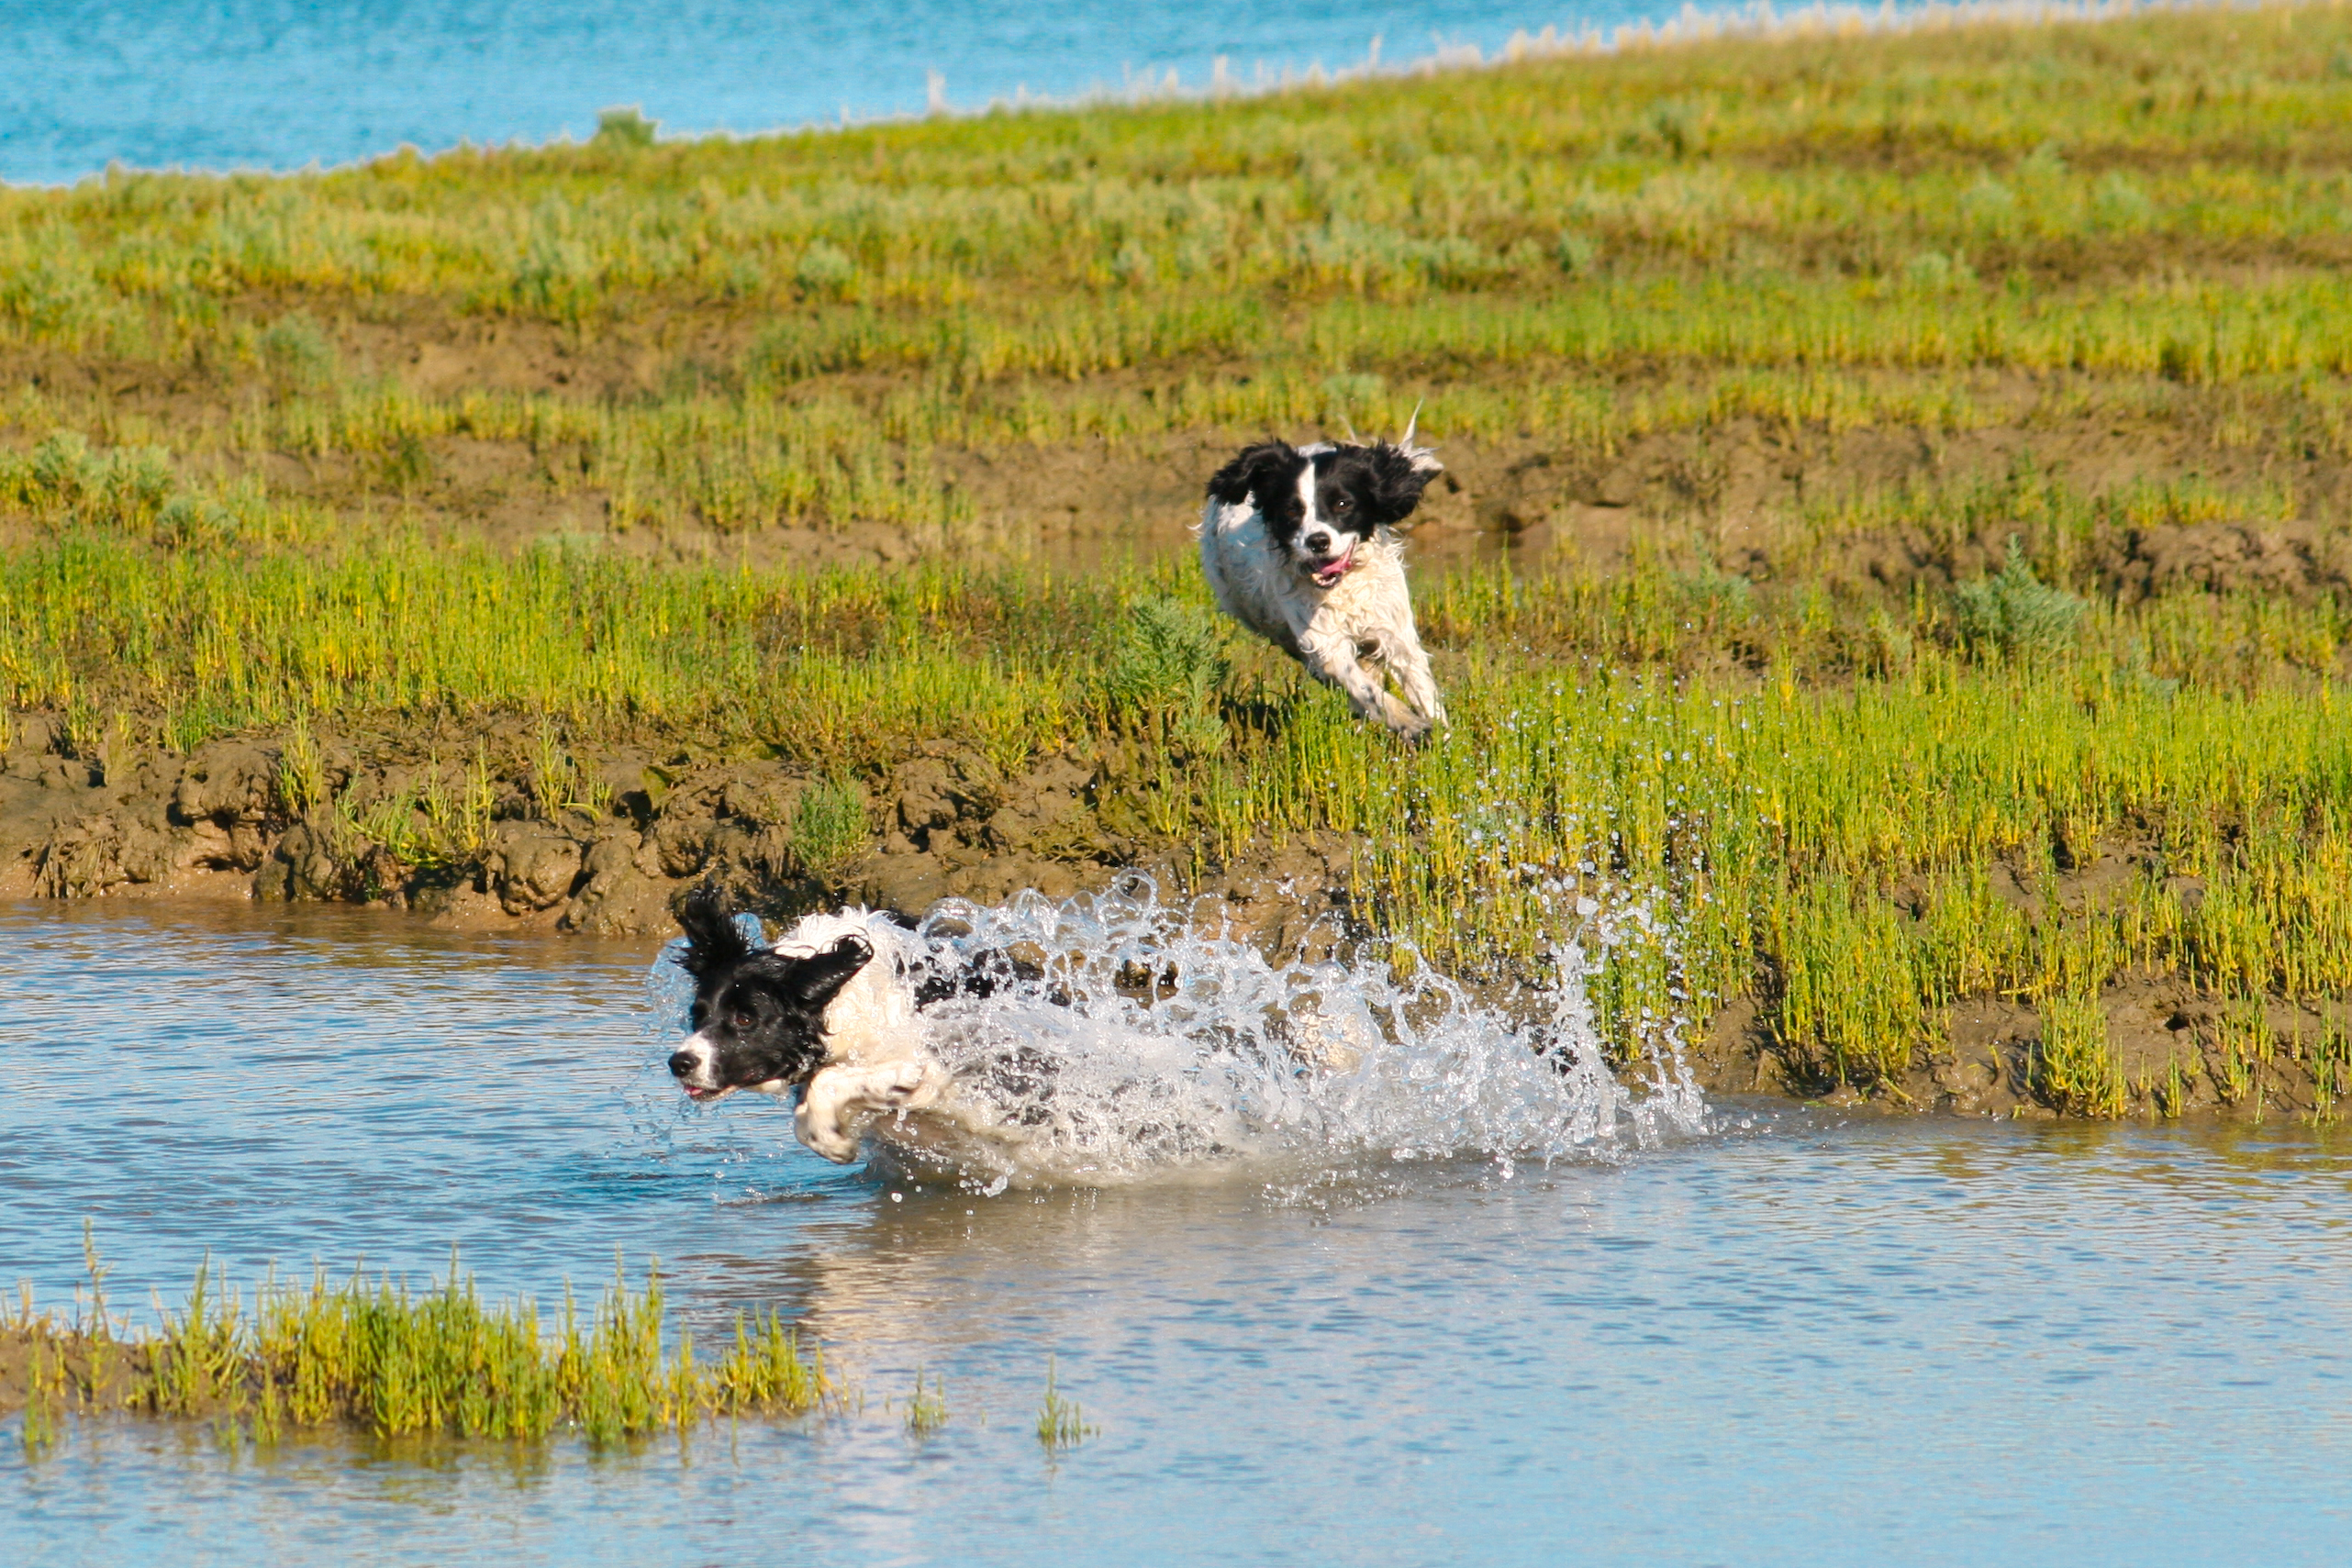
water, marsh, run, dog, wildlife, swim, dogs, wetland, reeds, spash, dog like mammal